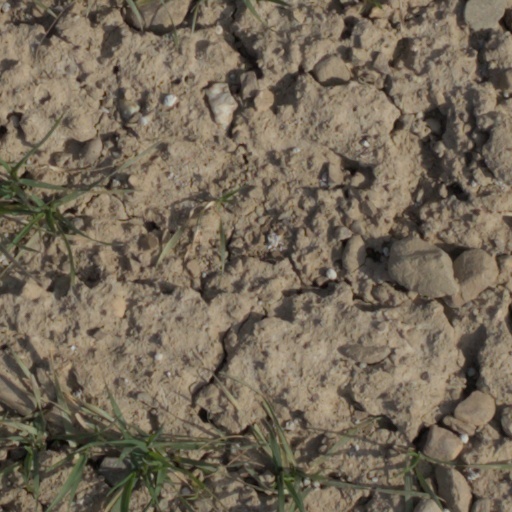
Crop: wheat